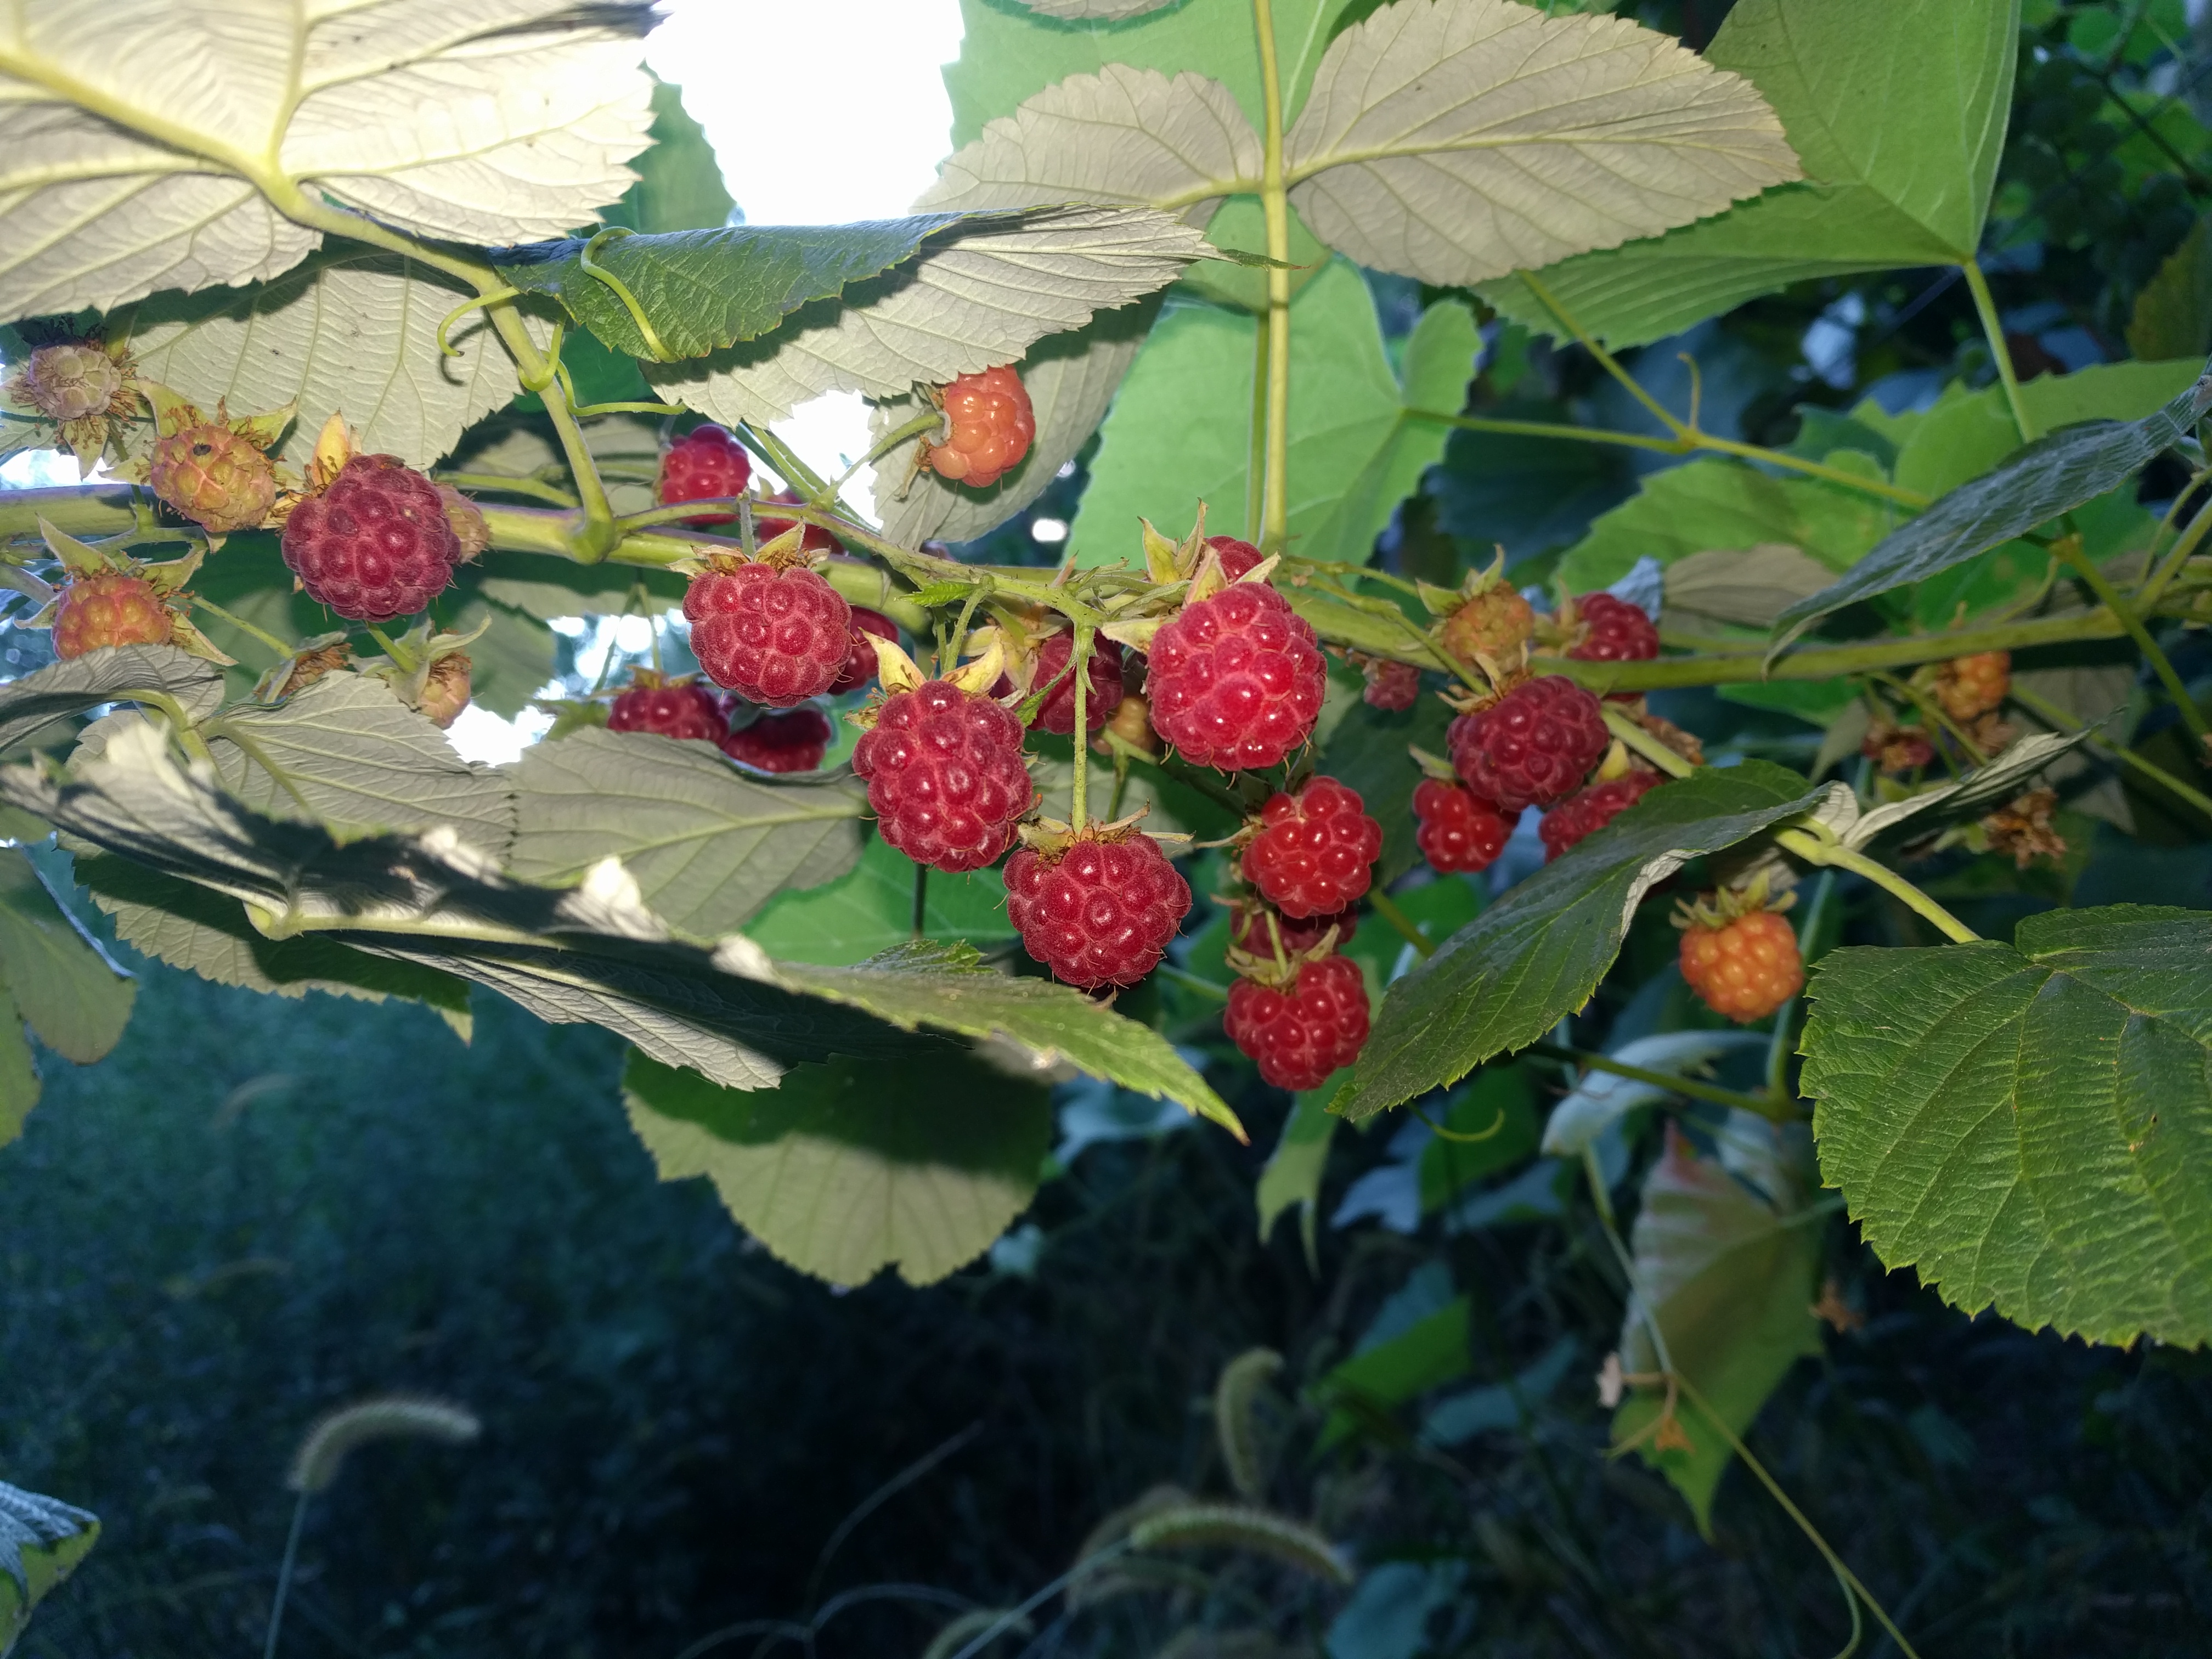
Label: generalcompost